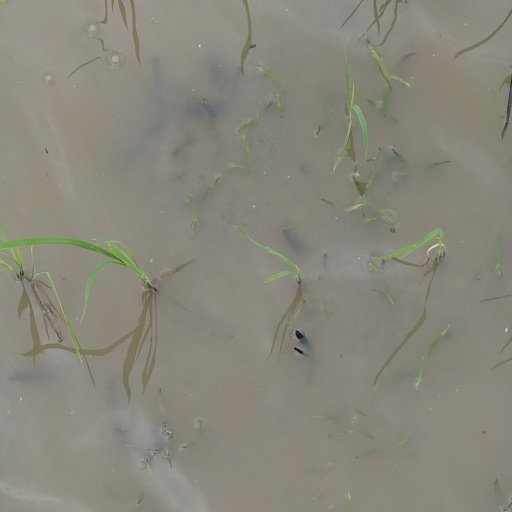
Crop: rice